2-10-4

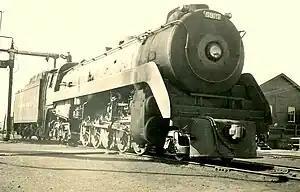
Canadian Pacific T1c, 1957

MLW built another 10 of these successful locomotives for CP during November and December 1938, designated T1b class and numbered from 5920 to 5929. Modifications to the original design led to the T1b being 10 tonnes lighter while its operating steam pressure was increased from .